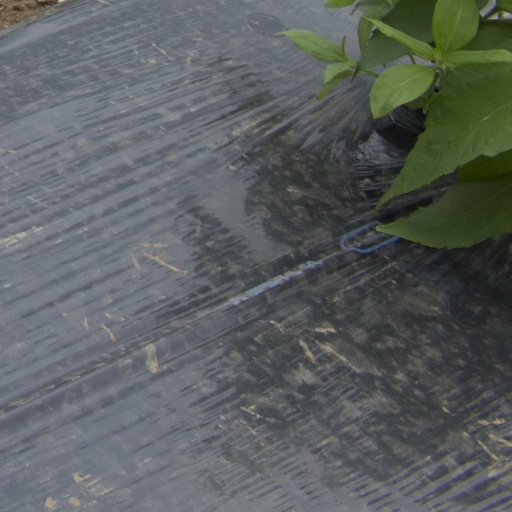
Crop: Jerusalem artichoke